Anil Kumble

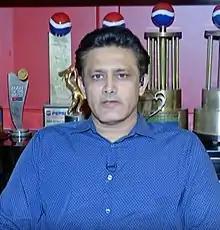
Kumble in October 2019

Anil Kumble (born 17 October 1970) is a former Indian cricketer, captain, coach and commentator who played Test and One Day International cricket for his national team over an international career of 18 years. A right-arm leg spin bowler, regarded as one of the greatest bowlers in cricket history, he took 619 wickets in Test cricket and was the third-highest wicket taker of all time at the time of his retirement in 2008.